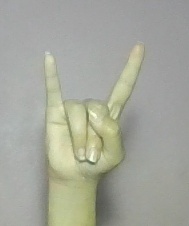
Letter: la